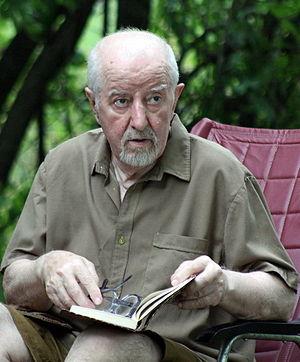
Ryhor Ivanavitch Baradouline, né le 24 février 1935 à Verasowka et mort le 2 mars 2014 à Minsk, est un poète, essayiste et traducteur biélorusse.